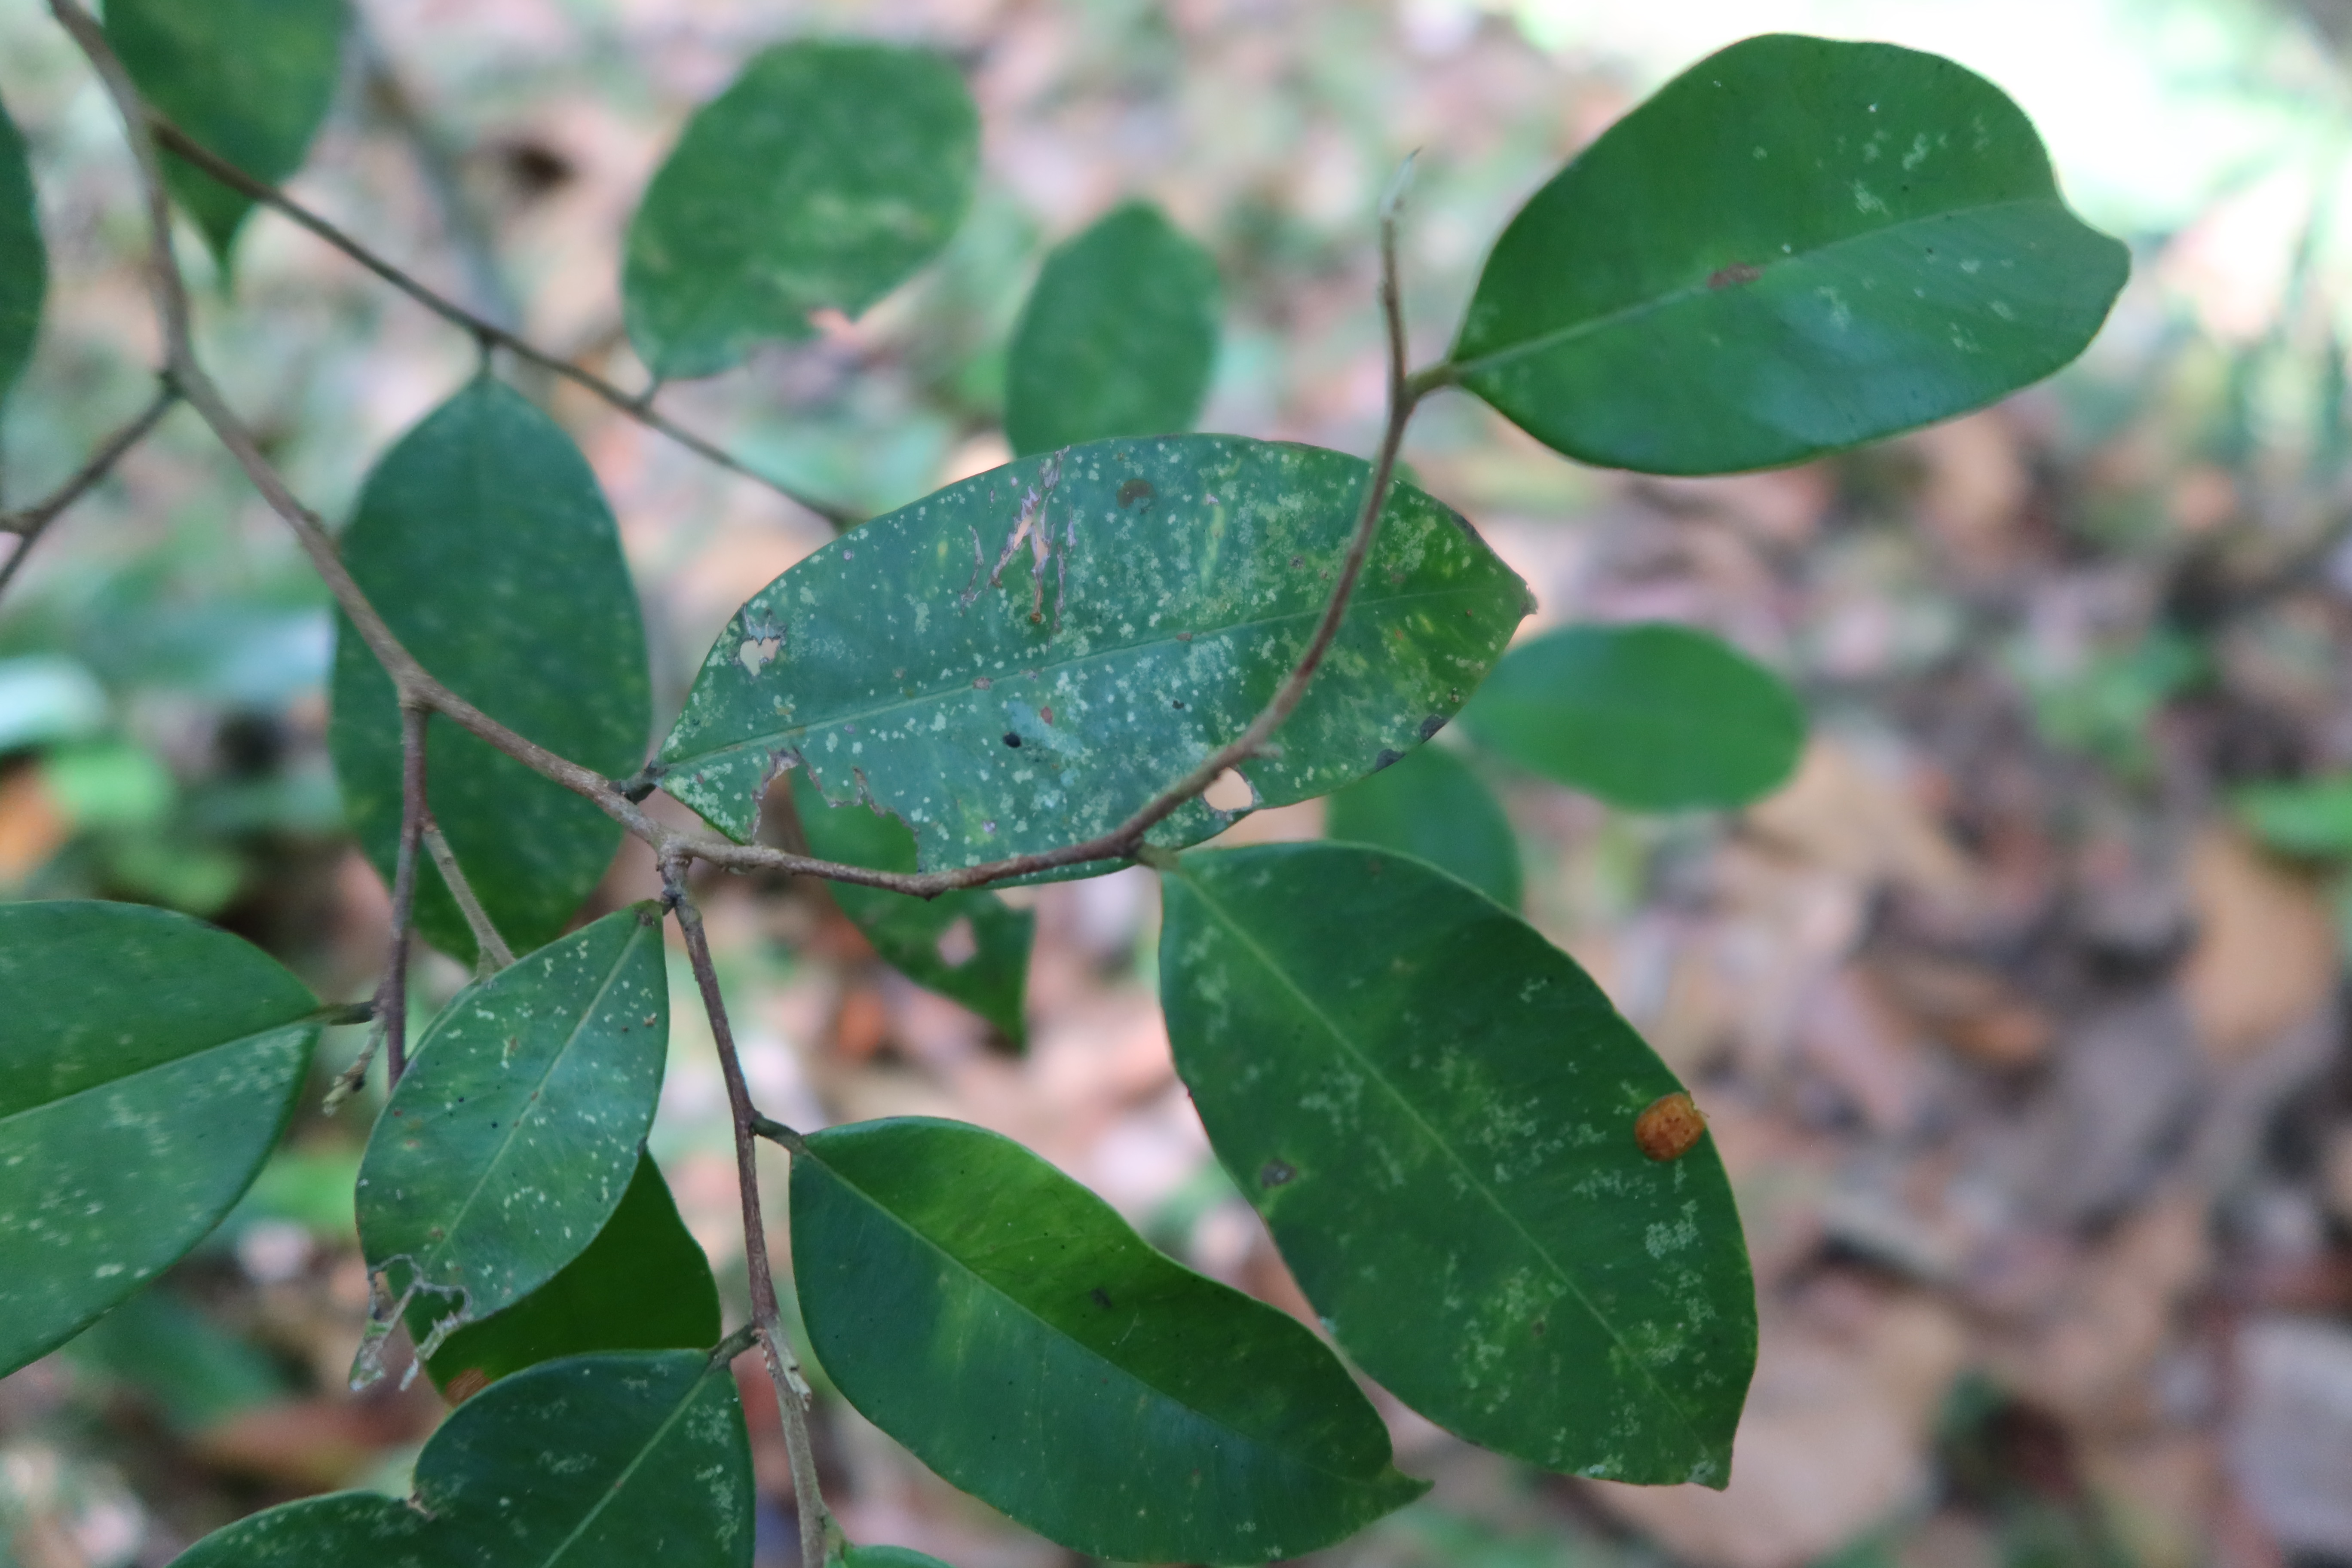
Label: Downy mildew